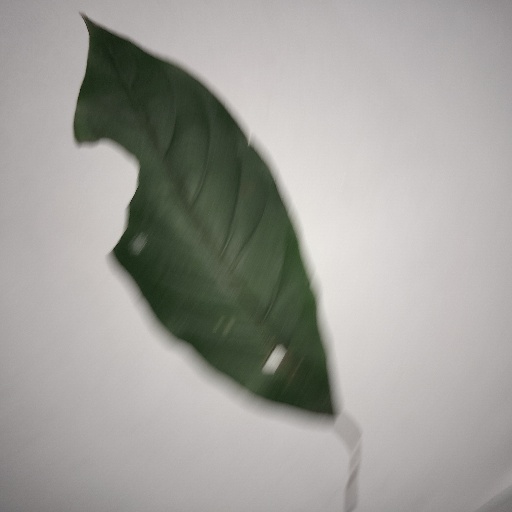
Species: HariTaki
Leaf condition: Shot Hole